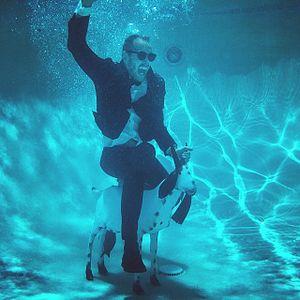
Photographie d'Andreas Schuller (aussi connu sous son nom de producteur Axident).